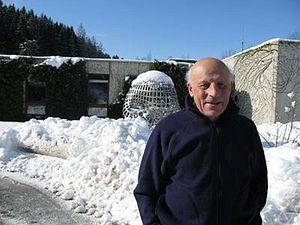
Pierre Cartier, né le 10 juin 1932 à Sedan, est un mathématicien français.